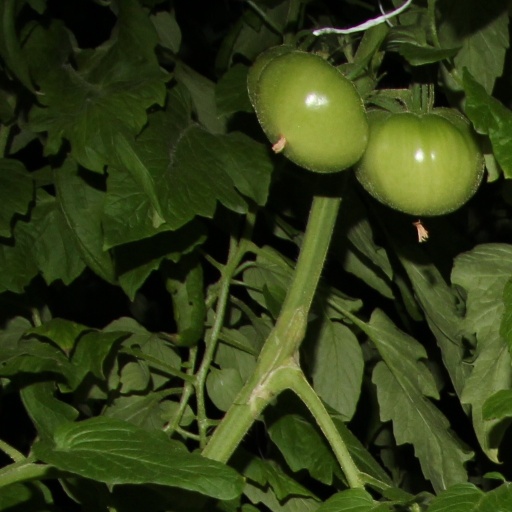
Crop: tomato